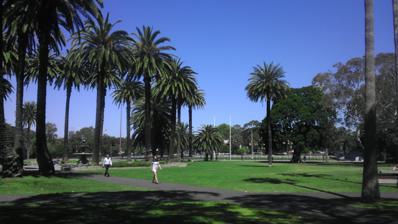
Building: Redfern Park
Country: Australia
Year built: 1885
Park in Sydney, Australia This article is about the park. For the adjacent football ground, see Redfern Oval . Redfern Park Redfern Park, pictured in 2014 Location in greater Sydney Type Urban park Location Elizabeth , Redfern, Chalmers , and Phillip Streets, Redfern , Sydney , Australia Coordinates 33°53′37″S 151°12′22″E / 33.8935°S 151.2061°E / -33.8935; 151.2061 Created 10 November 1885 ( 1885-11-10 ) Operated by City of Sydney Open 24 hours Status Open all year Website www .cityofsydney .nsw .gov .au /explore /facilities /parks /major-parks /redfern-park New South Wales Heritage Register Official name Redfern Park and Oval Type State heritage (complex / group) Designated 21 September 2018 Reference no. 2016 Type Place of significance Category Aboriginal Redfern Park is a heritage-listed park at Elizabeth , Redfern, Chalmers and Phillip streets, Redfern , Sydney , Australia. It was designed by Charles O'Neill . It was added to the New South Wales State Heritage Register on 21 September 2018. History Traditional owners The Gadigal People of the Eora Nation are recognised as the traditional custodians of the land on which Redfern Park and Oval are now located, as well as the greater Redfern area. The Gadigal have a rich culture and strong community values. The area now forming Redfern Park has always been a significant place for Aboriginal people. This part of Sydney was originally park of a diverse wetland that connected to the Tank Stream and an important meeting place. The British invasion brought smallpox, which had a catastrophic impact on the Aboriginal clans of the Sydney area, and the colony itself soon spread to the Redfern area, partly in pursuit of clean fresh water following pollution of the Tank Stream. Many Aboriginal people moved to La Perouse and elsewhere, and began to become prominent in city life again from the 1930s, when working class suburbs like Pyrmont , Balmain , Rozelle , Glebe and Redfern became central places for Aboriginal families to like, where housing was relatively cheap and there was plenty of work in nearby factories. Many travelled from northern and western NSW for the increased work opportunities after the outbreak of World War 2. Changes in government legislation in the 1960s provided freedom of movement enabling more Aboriginal people to choose to live in Sydney. Redfern (suburb) Redfern's natural landscape was defined by sand hills and swamps. The Carrahdigang, more widely known as the Cadigal people, valued the area for its abundant supply of food. The name originates from an early land grant to William Redfern in 1817. It was previously known as Roberts Farm and Boxley's Swamp. Redfern (1774?-1833) was a surgeon's mate in the Royal Navy and was aboard HMS Standard when its crew took part in the revolt in 1797 known as the Mutiny of the Nore. Because he had advised the men to be more united, he was included among leaders who were court-martialled. Although sentenced to death, he was reprieved because of his youth and in 1801 arrived in Sydney as a convict. He served on Norfolk Island as an assistant surgeon. In 1803 he was pardoned, but remained on the island until 1808, when he returned to Sydney and was appointed assistant surgeon after being examined in medicine and surgery by Surgeons Jamison, Harris and Bohan. In 1816 he took charge of the new Sydney Hospital , and maintained a private practice. In 1814 he reported on conditions on convict transport ships and his recommendation that all have a surgeon on board whose duties were to superintend the health of convicts was put into practice. Redfern resigned from Government service in 1819 when not appointed to succeed D'Arcy Wentworth as principal surgeon. Despite his valuable service, many were contemptuous of him as he was an emancipist , although he had the friendship of Governor Macquarie . In 1818 Redfern received a grant of 526 hectares (1,300 acres) in Airds and later received more land in the area and by his death in 1823 he owned, by grant and purchase, over 9,308 hectares (23,000 acres) in NSW. In 1817 he had been granted 40 hectares (100 acres) in the area of the present suburb of Redfern. The boundaries were approximately the present-day Cleveland, Regent, Redfern and Elizabeth Streets. The commodious home Redfern built on his land was considered to be a country house, surrounded by flower and kitchen gardens. His neighbours were John Baptist (at the 16-hectare (40-acre) Darling Nursery in today's Chippendale ) and Captain Cleveland, an officer of the 73rd regiment, remembered by today's street of that name, and before its demolition, by Cleveland House, his home. The passing of the Sydney Slaughterhouses Act in 1849 brought other businesses to the district. This act banned abattoirs and noxious trades from the city. Tanners, wool scourers and wool-washers, fellmongers, boiling down works and abattoirs had ten years to move their businesses outside city boundaries. Many of the trades moved to Redfern and Waterloo - attracted by the water. The sand hills still existed but by the late 1850s Redfern was a flourishing suburb housing 6,500 people. The Municipalities Act of 1858 gave districts the option of municipal incorporation. Public meetings were held and after a flurry of petitions Redfern Municipality was proclaimed on 11 August 1859, the fourth in Sydney to be formed under the Act. Redfern Town Hall opened in 1870 and the Albert Cricket Ground in 1864. Redfern Post Office came in 1882. The majority of houses in Redfern in the 1850s were of timber. From the 1850s market gardeners congregated in Alexandria south of McEvoy Street, around Shea's Creek and Bourke Road. Construction of Redfern Park Redfern Park remained swamp land while residential and industrial Redfern was built up around it, and it became known as Boxley's Lagoon and seen as a nuisance and a waste land. In 1885 South Sydney Council resumed five hectares (twelve acres) of the swamp for the park construction. Redfern Park was gazetted for the purpose of public recreation on 10 November 1885 and named as "Redfern Park" on 20 November 1885. South Sydney Council was appointed Trustee of the park under the Public Parks Act on 10 December 1885. Council prepared by-laws for the park in 1887 and installed a caretaker in 1888.< The park was styled as late Victorian Pleasure Gardens with Botanical Plantings and Landscape Design. Around 1886 planting began using tree saplings supplied by the Royal Botanic Gardens including Moreton Bay figs , deciduous figs, and Canary Island palms . The plantings used in the park reflect the preferences or botanical palate of the successive directors of the Botanic Gardens with Charles Moore (director 1848-1896) favouring Port Jackson and Moreton Bay figs and Joseph T. Maiden (director 1896-1924) deciduous figs and Canary Island pines. The park's layout was designed by the civil engineer Charles O'Neill in 1888. This design split the park into a southern section for sporting activities and a northern half comprising a formal landscaped garden for passive recreation which included extensive specimen plantings, lawns, flower gardens, seating, shaded walkways across the park and around the perimeter, decorative gates, and the Baptist fountain in the centre. A raised bandstand was located in the centre of the entire park. Prominent local resident John Baptist Jr., of Portuguese background, donated the fountain and several urns for installation in the new landscaped park in 1889-1890. Baptist's father, John Baptist (Sr.) arrived in Sydney as a free man in 1829. He opened a nursery in Redfern to the east of what became Redfern Park (in what is now the Marriot Street Reserve area). The nursery originally focussed on vegetables but later expanded to include ornamental plants. In time, his nursery grew to comprise most of East Redfern. The Baptist fountain is extant (and has recently been restored) while the urns were removed in 1965. The cast iron fountain, which features a bronze finish, was manufactured in Coalbrookdale, England and imported to Australia as a kit which was then constructed on site. A number of these fountains were imported at this time. Today only a few survive: there is one at Forbes , NSW; one in the botanical gardens in Adelaide , SA ; and another partial or incomplete one in the Fitzroy Gardens in Melbourne , Victoria . These remaining examples are slightly different designs, with the Redfern example with its "boy and serpent" motif being individual. While the park was under construction, the citizens of Redfern put together a subscription to erect sandstone gates at the northern entrance. This demonstrates the nature of the local civic pride that had led to the construction of the park. In 1891 the Redfern Street gates, which comprised two white painted sandstone piers supporting decorative wrought iron gates featuring a prominent Waratah motif, were installed. Redfern Park was officially opened in 1890. By the time it was finished it was a typical Victorian "pleasure ground" incorporating ornamental gardens, exotic plantings, cricket wickets and oval, bowling green, bandstand, and sporting pavilions. As such, from the beginning this park incorporated a mixture of pleasure and sporting facilities. Operation of Redfern Park and Oval Soon after construction of the park had begun, South Sydney Council was inundated with requests from local sporting clubs (rugby union, cricket, etc.) to use the oval. The park was initially designed with a cricket oval and wickets (1887-1890) and a bowling green and sporting activities may have commenced as early as 1886. In the decades following the opening of the oval it was used for rugby union during the winter and cricket during the summer. Rugby Union was first played at the park in May 1888. To further the use of the oval for cricket purposes a cricket pavilion, donated by the Redfern (South Sydney) Mayor, was opened in 1892. From the early decades of the twentieth century sporting usage began to dominate at Redfern Park with the sporting facilities being used for tennis, rugby league, cricket, baseball, boxing, and many other sports. By 1909 the oval had been found to be too small for cricket and the Council moved to increase the size of the sports area of the park and enclose it within a seven foot fence. This likely had the unfortunate effect of separating "Redfern Park" into two distinct areas: a park and oval. During the early twentieth century Rugby League became an increasing popular sport in the local area (and Sydney). The NSW Rugby Football League competition was formed on 17 January 1908 with South Sydney being one of the nine founding clubs. In 1911 Redfern Oval was first leased to the NSW Rugby Football League for the majority of the season beginning a regular arrangement. The oval may also have been used as a training venue by the South Sydney Rabbitohs from this time. The story that the "Rabbitohs" are named after the rabbit hawkers who plied their trade around Redfern Park during the early twentieth century (or was it the 1890s depression) suggests an early connection between the club and Redfern Oval. Redfern War Memorial, Redfern Street Redfern Park, 1954. View of War Memorial statue commemorating World War I (WW1).  This memorial was erected by the citizens of Redfern to the honour and glory of the men of this district who gave their lives for God and King in the cause of humanity in the Great War 1914 - 1919 Following the horror and loss of life of WWI many communities across Australia chose to honour and remember their local soldiers through living or static memorials. The Redfern community chose to erect a large sandstone/marble/granite memorial with statues to commemorate its dead. To fund its construction a large carnival (or several) were held in Redfern Park after the war. These efforts were successful and the extant WWI war memorial was constructed in the northwest corner of the park in 1919-1920. Throughout the inter-war period sports became more popular among the local community (and the local population became more working class) the supporting facilities at Redfern Oval continued to be improved. By the 1930s cricket and rugby league continued to thrive, but bowling was losing popularity, and in 1934 the bowling club was asked to leave so the greens could be converted into tennis courts (1934-1935). In contrast, the ornamental gardens or pleasure grounds of Redfern Park were allowed to deteriorate until a restoration and clean-up program began in 1936-7. This program may have included the planting of more trees in the park, including the extant axial rows of palms. Further maintenance works were carried out during the 1943-1944 which included the proposed construction of a children's playground, which was not built until 1946. Following the attack on Pearl Harbour in 1942 during WWII zig-zag air raid trenches were installed on the east and west sides of the park. These were filled in after the war. Following the war a Canon Monument was installed in the park . There is no known connection between Redfern Park and this canon, nor with local servicemen, etc. In 1946 the South Sydney Rugby League Club approached Redfern Council about making Redfern Oval their home ground if suitable improvements were carried out. Construction works to upgrade the oval, including the upgrading of the oval surface, the construction of new embankments and facilities, and the remodelling of the original pavilion to function as a larger grandstand, commenced the following year. This work was completed in April 1948 in time for the Rabbitohs to commence matches at the Oval in this year's competition. The upgrade of Redfern Oval at this time resulted in the removal of the bandstand and mound located in the centre of "Redfern Park". Prior to this the bandstand had been used for Sunday performances in the park by local bands. With the scant post-war resources of Council going towards the upgrading of Redfern Oval, the ornamental gardens of Redfern Park were once again neglected from the later 1940s to the 1970s. Throughout this period several of the ornamental features of the park were removed including the boundary walkways, and stone columns and pedestals with cast iron urns (1965) that had been donated by John Baptist. However, general maintenance continued and in 1963-65 the Baptist fountain was restored. In 1974 park beautification works involved the construction of five large raised sandstone garden beds around the Baptist fountain and from 1975 into the 1980s the asphalt paths were replaced with decorative interlocking paving. Throughout the 1970s and 1980s vandalism and theft was a continual problem, which required security (lighting) upgrades on several occasions, and the repair of the war memorial in 1973 and the 1980s. Throughout its history, Redfern Park has seen many diverse uses in accordance with its value as an outdoor park within an otherwise heavily urbanised (and at times industrial) area. Historic community uses of the park have included outdoor films (talkies), Christmas Carols, and community, religious, and political meetings. These community uses of the park continue into the present. In the recent past the park has hosted community events including: the Redfern/Waterloo Festival, the Yabun Festival / Survival Day events, Music in the Park concerts, Carols in the Park, Anzac Day Memorial Services, and Citizenship Ceremonies. In 2007 Redfern Park and Oval was the subject of a major redevelopment project by the City of Sydney that aimed to renew the open-area nature of the park and update the sporting facilities so that the South Sydney Rabbitohs could continue to use the oval as a training facility. This project revitalised the park and oval and reintegrated these two public spaces more in accordance with the original design for the park. Today the park is considered to be one of the most beautiful in inner Sydney and an important green oasis in urban Redfern. Its beauty stems from the retention of its Victorian character and its mix of fine mature trees, expansive lawns, artistic features, and historic monuments. The success of the park's redevelopment project was recognised internationally in 2014 when it received a prestigious Green Flag Award marking it as one of the top parks in the world for recreation and relaxation. Development of the Redfern aboriginal community Many Aboriginal people had survived in the Sydney area during the later nineteenth century by living outside of or on the fringes of European settlement. This was despite the efforts of the Aborigines Protection Board to confine Aboriginal settlement to various missions and reserves from the 1890s onwards. The 1930s depression and the efforts of the Aborigines Protection Board to disenfranchise and assimilate Aboriginal people (gain control of their lives) led many people to leave country areas and migrate to the city. The industries based in Redfern provided employment opportunities for these Aboriginal people leading to a small community forming during the 1930s. As the Aboriginal Redfern community grew from the 1930s-1940s onward Redfern Park became a meeting place for this community - it was a central public place in Redfern and close to many other important Aboriginal services and housing. The park became an important place where the Redfern community could meet and socialise with family groups from the country (the country mobs), as well as meet new arrivals from the country as it was close to Redfern station (the HUB) and everybody could find the park and oval due to their support of the South Sydney Rabbitohs (they knew where Redfern Oval was because of the televised football matches). Redfern Park became known as a comfortable place, and became part of the local community's sense of identity. The park was the only open, green space like this in Redfern. All the other "comfortable places" for Aboriginal people were houses. These comfortable places were increasingly important over time to the community and their sense of identity (and ownership) as they began the revolution in rights and self-determination in the 1960s and 1970s. The sense of identity and ownership of the local community was also important for newcomers as it helped them become part of the larger community and helped them find their own sense of identity, and also helped them to establish their own connections and find their own family and "mob". The sense of identity and ownership the Redfern Aboriginal community had for the Redfern area linked to many important landmarks and community or comfortable places that were, or became, part of the movement. These included the Block, the Redfern Medical Services, the Redfern Legal Services, Koori Radio , Redfern Park, and Redfern Oval. Redfern Oval, because it was a place where the Rabbitohs and All-Blacks played, was an exciting place for community members to visit due to the large number of Aboriginal players that played in both teams. Community members showed these places with pride to new mob and visiting friends and family, as a way of showing what they had achieved. It must be remembered that all this was achieved in the face of racist policies by the local police force and their persecution of the local community (and local and state government) (Pamela Young). Aboriginal involvement in Rugby League appears to have developed in the South Sydney region throughout the 1930s and 1940s. This was first in the "junior" leagues of the South Sydney district, which comprised the competition below the elite first grade inter-district competition in Sydney (so district wide). During this time there were All Aboriginal or "All Black" teams from both Redfern and La Perouse playing in the junior competition. They were formed in response to discrimination that prevented Aboriginal players from being selected in the established teams. The first All Black team appears to have been from La Perouse and played in the 1935 and 1938-1942 competitions. The Redfern All Blacks were established in 1944 as a result of dances held at Redfern Town Hall held to raise funds for the court defence of the legal rights of repatriated Aboriginal servicemen if necessary. These funds were never required for this purpose and, instead, they were used to establish a football club to ease the boredom of slum life for Aboriginal men who had moved to the city from the bush. The club initially used Kensington Oval for training and organised to join the South Sydney junior league. The team became increasingly popular and was able to attract many talented players including Charles "Chicka" Madden, Michael and Tony Mundine , Babs Vincent, Eric "Nugget" Mumbler, and Merv "Boomanulla" Williams. These players increasingly became role models and legends for young Aboriginal men in Redfern. The team also provided a place where new arrivals could find acceptance in the community and adjust to city life. The club increasingly offered a welcoming and inclusive place which gave members and supporters purpose, a sense of community, and a positive sense of identity and pride. Throughout the later 1940s they competed in the local league alongside another Aboriginal team, the La Perouse Warriors (now United). During this time both teams trained and played at Redfern Oval, as well as other local venues such as Alexandria Oval. The RAB became increasingly popular during this time with two matches at Redfern Oval in 1950 against Fernleigh, one a round game and the other the grand final, drawing 8,000 and 15,000 spectators respectively. The club missed several seasons during the 1950s and early 1960s including 1953-1954 and 1957-1961. These hiatuses were likely due to the availability of agricultural versus factory work during these periods. The club again dropped out of the competition in the mid-1960s before it was resurrected in 1969 through financial assistance for the National Aboriginal Sports Foundation. This funding hoped to allow the club to serve social functions including helping integrate new arrivals to the city and providing management skill training for those involved in the running of the club. After their reformation the club continued to play a prominent role in the community and was a major organisation during the self-determination and rights movement during the 1960s and 1970s. In 1971 the Redfern All Blacks were one of the seven founding teams of the Koori Knockout and they have continued to field teams in the competition to the present. The Koori Knockout was established to provide a stage where the many talented Aboriginal players, who were being overlooked by talent scouts, could display their skills. It also had an important family and community focus and was linked in with the political activism underway in Redfern at the time. The All Blacks have been very successful in this competition, winning the title on 10-12 occasions, which has resulted in the Knockout being held at Redfern Oval at least four times. Throughout its existence the Redfern All Blacks has been an important and empowering organisation for local young Aboriginal men. It has also played an important part in starting the Rugby League careers of many Aboriginal players who rose through the local competition to join the South Sydney Rabbitohs. Over time the club has continually expanded and now fields teams in men's, women's, and junior competitions. The club may be an importance force in the history and development of women's rugby league. It is unclear to what extent Redfern Oval was considered historically to be the home ground of the Redfern All Blacks. Today Redfern Oval is considered to be their home ground, but they may train at Alexandria Oval. When Redfern Oval was the home ground of the Rabbitohs (1946-1988) there were regular matches of the South Sydney juniors league at the ground, most often the finals each year. In this manner, the oval was a stage for more memorable matches throughout this period. However, nearly all the RAB players also supported the Rabbitohs so they still had a strong connection with the oval in this respect. It is likely RAB's connection to this oval has grown with time at it has become more available for use by the club. Rugby League: The South Sydney Rabbitohs Redfern Oval became the home ground of the South Sydney Rabbitohs from the 1948 season of the NSW Rugby League competition. This was their first home ground. Improvements were continually made to the oval during the 1950s to provide better facilities for the spectators and players. This resulted in the slow removal of the other sporting facilities such as the tennis courts in 1958. Radio facilities were also likely provided early on so games could be broadcast. By the mid-1950s the oval needed a new grandstand. Consequently, the Reg Cope Grandstand was constructed between 1957 and 1959 along with other support facilities. This stand was named after Norman Reginald Cope a city alderman between 1950 and 1960. Further upgrade works to Redfern Oval were carried out in the 1970s. In 1977 as part of a state government project to provide local employment and upgrade community facilities the earthen banks of the oval were upgraded and fencing installed around the oval. The street frontages along Phillip, Elizabeth, and Chalmers streets were also landscaped and beautified with colourful shrubs and trees. Between 1948 and 1987 the South Sydney Rabbitohs used Redfern Oval as their home ground before moving to Sydney Football Stadium in 1988. During this time Rabbitohs supporters referred to the oval as "The Holy Land". From 1988 the Rabbitohs used the oval as a training ground with occasional pre-season or exhibition matches. In 1999 when the Rabbitohs were expelled from the new 14 team NRL structure a massive march of 40,000 people was held that began at Redfern Oval and proceeded to Sydney Town Hall to protest against the decision. Between 2007 and 2009 the City of Sydney redeveloped Redfern Oval to update its facilities to permit the Rabbitohs to resume their usage of the oval as a training ground from 2009. This involved the removal of the Reg Cope Grandstand and levelling of the site. Since 2009 the Rabbitohs have held an annual pre-season match called " Return to Redfern " at Redfern Oval. The Long March of Freedom, Justice, and Hope, 1988 Redfern Park appears to have been a big meeting place for political activities during the 1960s and 1970s. This was specifically on Saturday nights when the community would gather to drink, play football, or to continue the traditional practices of meeting outside. It is possible that Redfern Oval was where plans for self-determination were originally discussed. This includes the early ideas for what became the Aboriginal Medical Service and Aboriginal Legal Service . It is likely that Redfern Park and Oval's importance as a meeting place for the local and increasingly revolutionary Aboriginal Redfern Community led to it being associated with two of the most important events in Aboriginal history over the last thirty-forty years. In this manner this place has played an important part in the quest of Aboriginal people for recognition, justice, and equality in Australian society. These events have also led this place to becoming important in the efforts towards reconciliation between Aboriginal and Non-Aboriginal Australia which continue to this day. Many Aboriginal Australians felt insulted by the effort put into organising the 1988 Bicentennial festivities by the Federal and State Governments, especially when they faced such discrimination and social problems that required urgent attention and funding. They also felt that the arrival of the First Fleet was not something that should be celebrated, 'it wasn't decent', and that doing so was basically "a slap in the face" to Aboriginal people. They felt that the "death" of the Aboriginal "First Nations" of Australia triggered by the arrival of the First Fleet was an event to be mourned, not celebrated by the 'largest birthday party in Australia's history' and they were not going to let White Australia forget. Anger over these issues led many Aboriginal Activists across the country to plan a protest against these events. The inspiration for the Long March of Freedom, Justice, and Hope has its beginnings in the 150 year centenary celebration of the arrival of the First Fleet in 1938. On the eve of the planned celebrations, William Cooper challenged white Australians to recognise that "Australia Day" for black Australians was a " Day of Mourning " that commenced 150 years of invasion, dispossession, and exploitation. Aboriginal Australians continued or reaffirm this challenge over the following decades. Bob Hawke 's Labor Government assumed power in 1983 and the new Prime Minister promised that he would "deliver national, uniform, land rights legislation" to the strong and growing Aboriginal Land Rights Movement. However, a severe backlash by mining and pastoral interest and elements of the Australian Labor Party caused the Hawke government to water down these promises and retreat from his commitments. Many Aboriginal people were outraged, particularly the National Federation of Land Councils and the National Aboriginal Conference, who had been involved in the government talks. This anger and frustration was also channelled into peaceful protests around the 1988 bicentennial celebrations. The 1988 bi-centenary celebrations were seen by Aboriginal activists as a prime opportunity to further their cause and highlight the appalling human rights record of White Australia. A large grassroots campaign was undertaken to mobilise Aboriginal communities across Australia and organise a protest that would draw mass media attention and highlight their message "White Australia has a Black History". In the lead-up to the bi-centenary 1988 was again christened as a "Year of Mourning" which was a sharp contrast to the National Program of events and celebrations organised by the state and federal governments to honour the White History of Australia. The idea for the march came from the Reverend Charles Harris who was inspired by Martin Luther King Jr. 's 1963 march on Washington and his famous " I Have a Dream " speech. The Native American 1978 Longest Walk march on Washington was another influence for the organisers. The march was organised by the Freedom Justice Hope Committee whose board comprised Judith Chester (1950-2010), Kevin Cook (1939-2015), Reverend Charlie Harris, Linda Burney (1957-), Chris Kirkbright, and Karen Flick, and many other people also contributed. Kevin Cook had created a strong network through his development of Tranby Indigenous Education and Training centre and his political and union activities allowed the committee to spread the message about the protest and gather support. Tranby became a hub for participants of the protest from outside the city and state in the days leading up to 1988 Australia/Invasion day. In the weeks and months leading up to the march convoys started from Aboriginal communities across the country heading for Sydney. These convoys often began as a group of buses, perhaps with some additional car loads of people, but as they travelled they grew in size as others joined. Camping spots were organised for each convoy along their journey (with local Aboriginal groups) and often convoys would have cooking teams that travelled ahead to set up camp for the arrival of the main group. As groups met up on their way to Sydney many impromptu meetings were held, including one large one at Mildura between the Darwin and Perth mobs. The travelling convoys wished to make a great scene upon their arrival in Sydney. Many groups had stayed at Mittagong the night before. On the day of their planned arrival in Sydney the convoys formed up along the Hume Highway . Once together, this large convoy entered Sydney, with a police escort of one car, receiving displays of support through different areas of the city, before heading to La Perouse which had been designated as the headquarters of the protest in the lead up to Invasion/Australia Day. The meeting up of the convoys with the "Sydney Mob" and other supporters was a joyous, emotional, and festive occasion remembered with great fondness by the protest participants. Over the next few days a great meeting was held between the protest participants to organise the march and other protests and their aims. It seems that prior to this meeting the route or location of the march had not been agreed upon by the protest participants, although the organisation committee may have developed some options for consideration. Two views regarding the march developed during the meeting: one that is should proceed from Redfern Park/Oval through the city streets to Hyde Park where a series of speeches and rallies would be held (Reverend Harris Mob) and the other that the march or protest should proceed to or be held at Lady Macquarie's chair overlooking the re-enactment celebrations. Many people felt that Aboriginal Australia needed a visible presence at the "Celebration of the Nation" festivities and re-enactment of the arrival of the First Fleet to protest against these activities. During the meeting protestors were already protesting along the shores of La Perouse against the re-enactments staged to celebrate the arrival of the First Fleet into Botany Bay . Ultimately, it appears that marchers were organised to participate in marches along both options with the smaller march to Lady Macquarie's Chair organised for earlier in the day and the larger march to Hyde Park later from mid-morning. On Australia/Invasion Day 1988, the protestors began to gather at Redfern Park from 10am. By 11am when the march was scheduled to begin, around 20,000 Aboriginal Australians from across the country had gathered along with non-Indigenous supporters. From Redfern Park the march progressed along both Chalmers and Elizabeth Streets and then stopped first at Belmore Park where a second group of mainly non-Indigenous supporters awaited their arrival. Many participants remember this as a key moment. The stone railway bridge over Eddy Avenue prevented the marchers from seeing or hearing the crowd in Belmont Park, which meant that when they arrived at the end of the Eddy Avenue tunnel they were suddenly confronted with a huge cheer from the gathered supporters. From Belmore Park the marchers continued to Hyde Park with the march growing along the route, to over 30,000 or 40,000 people depending on reports. At Hyde Park further speeches and events were held including a speech by the Aboriginal activist Gary Foley. This march was thought at the time to have been the largest Aboriginal gathering ever and was the largest protest march in Sydney since the Vietnam moratorium. The march was carried out peacefully and respectfully and was a spectacular achievement of organisation and management. The committee arranged stewards to manage the march as it progressed. There was a strict ban on alcohol on the day and people joined together to ensure this ban was kept so the police could not cause them any trouble. The success of the march drew attention from across the world and brought Indigenous issues to the forefront of the national consciousness. Today the march is still remembered as a day of hope and empowerment and its success still brings pride to the Aboriginal people and communities who participated. Ultimately, this march was an important protest and statement of survival for Aboriginal Australians. It was a demonstration or expression of Black identity and solidarity, and highlighted the plight of Aboriginal Australians in contemporary Australian society, especially the startling contrast between the third-world living conditions faced by many Aboriginal Australians and the lavish amounts of money ( A$ 200 million ) spent by the Federal Government on the enormous pomp and ceremony celebrating the British invasion of Australia. The success of the march led to important steps forward in Aboriginal rights, issues, recognition, and reconciliation during the late 1980s and early 1990s changing white and black Australia forever. In the following years numerous peak Indigenous organisations were established including the Aboriginal and Torres Strait Islander Commission (ATSIC) in 1990 and the Council for Aboriginal Reconciliation in 1991. The protest also arguably inspired a new generation of Indigenous leaders and created new attitudes towards the celebration of Australia Day and the realisation of what this event means for Aboriginal people. Most importantly, the protest triggered mass public debate about these issues with Indigenous people holding a prominent part in the wider dialogue. These debates included discussions about the very concept of Australian History and the position of Aboriginal people and their voices within it and contemporary Australian society. 88 Documentary: One of the interviewees describes the march as being the first step forward towards reconciliation. Prime Minister Paul Keating's Redfern Speech, 1992 Main article: Redfern Park Speech Paul Keating became Prime Minister in December 1991. Keating had a long-standing desire to deliver justice to Aboriginal Australians. He had supported the 1967 referendum, Northern Territory land rights legislation, and mining companies showing respect for traditional owners. While treasurer during the 1980s he also supported budget programs that extended opportunity, support, and dignity to Aboriginal Australians. Following the 1988 Long March, he supported the establishment of ATSIC and the Council for Aboriginal Reconciliation. Despite these modest achievements by the Hawke Government he considered the government's failure to pursue national land rights legislation in the mid-1980s as a costly mistake that he hoped to rectify during his Prime Ministership. Prior to Keating becoming Prime Minister, in April 1991 the final report of the Royal Commission into Aboriginal Deaths in Custody had been published. Keating responded to the findings of the report by promising A$ 250 million in funding for programs to combat the problem and called for all levels of government to support them. On 3 June 1992 the Mabo decision was handed down by the High Court of Australia acknowledging Aboriginal land rights and effectively overruling the terra nullius decision by the British Government in 1835 ( Governor Bourke ). This decision acknowledged that there was "a concept of native title at common law and that the source of the title was a traditional connection to or occupation of the land by Aboriginal and Islander people". At a broader scale the decision found that native title had survived the 1788 declaration of British sovereignty of Australia and that it could be claimed on vacant or unallocated Crown land (that had not been converted to freehold title). Keating saw this ruling as a key opportunity to support Aboriginal Land Rights as it was based on the truth of Australian history - that Aboriginal Australians had been disposed of their land by the British Invasion of 1788 and the lie of "terra nullius". It was a decisive opening to legislating native title rights for Aboriginal people into the Australian common law if "a comprehensive, firm and quick legislative response" was undertaken. To this end, his government moved towards giving the Mabo decision practical expression in Commonwealth law through a national legislative framework. This would stop any uncertainty about the ruling and prevent the states from acting together to extinguish any chance of native title within their borders. The Mabo decision and Keating's desire to enact legislation to validate and develop this decision appear to have been one of the catalysts for what became known as the Redfern Speech, delivered in Redfern Park a few weeks before the 1993 federal election. Keating wanted to take this opportunity to acknowledge the buried truths of Australian history and the wrongs and injustices of the dispossession of land from Australia's Indigenous peoples. He also wanted to celebrate the possibilities of the Mabo decision. Redfern appears to have been chosen as the place to give the speech due to the recognition among the Prime Minister's Office (PMO) that it was the location of a large Aboriginal population with strong views on social, political and legal change. Members of the Redfern community had contacted the PMO to tell them "in vehement terms that things were bad and getting worse and the government was useless and Keating no good". In this sense the decision reflected the importance of the Redfern Aboriginal community and the significant role it had played in Aboriginal resistance, activism, and self-determination movements since the 1960s/70s. The Redfern Speech was delivered by Prime Minister Keating on 10 December 1992 at Redfern Park as part of the launch of Australia's program for the United Nations 1993 International Year of the World's Indigenous Peoples . In accordance with Keating's goals for his Prime Ministership, this speech was aimed at laying out the foundation of a new relationship between Aboriginal and non-Aboriginal Australians based on a need for reconciliation. The speech was performed on a temporary stage set up in the northwest corner of Redfern Park facing rows of temporary seating set up across this section of the park. The crowd consisted of approximately 2,000 people of who the majority were Aboriginal Australians. The audience's reaction to the speech was initially quietly hostile with occasional jeers, however, as they realised that this speech was something different and unlike anything a Prime Minister had said before there were "hollers of approval" and scattered applause. The most important part of this speech has been described as "one of the most powerful, deeply moving, and beautifully phrased speeches given by a prime minister" and one which those who witnessed it have never forgotten: The starting point might be to recognise that the problem starts with us non-Aboriginal Australians. It begins, I think with that act of recognition. Recognition that it was we who did the dispossessing. We took the traditional lands and smashed the traditional way of life. We brought the diseases. The alcohol. We committed the murders. We took the children from their mothers. We practiced discrimination and exclusion. It was our ignorance and our prejudice. And our failure to imagine these things being done to us. With some noble exceptions, we failed to make the most basic human response and enter into their hearts and minds. We failed to ask, how would I feel if this were done to me? As a consequence, we failed to see that what we were doing degraded all of us As I said, it might help us if we non-Aboriginal Australians imagined ourselves dispossessed of land we had lived on for fifty thousand years-and then imagined ourselves told that it had never been ours. Imagine if ours was the oldest culture in the world and we were told that it was worthless. Imagine if we had resisted this settlement, suffered and died in the defence of our land, and then were told in history books that we had given up without a fight. Imagine if non-Aboriginal Australians had served their country in peace and war and were then ignored in history books. Imagine if our feats on sporting fields had inspired admiration and patriotism and yet did nothing to diminish prejudice. Imagine if our spiritual life was denied and ridiculed. Imagine if we had suffered the injustice and then were blamed for it. It seems to me that if we can imagine the injustice, we can imagine its opposite. And we can have justice. — Paul Keating , Prime Minister of Australia , 10 December 1992. Throughout the speech, Keating spoke frankly and honestly of the suffering and injustice the British invasion and settlement of Australia inflicted upon its Indigenous peoples and which continued into the present day through the creation of the modern Australian nation, its culture, and society. He also spoke of the enormous contributions they had made to the formation of the modern Australian nation, particularly to the fields of exploration, war, sport, art, literature, and music. However, he also called for historians to begin acknowledging the resistance and resilience Aboriginal people had shown throughout the invasion period (frontier war) onwards to the present day. Keating challenged Australians to "acknowledge that we now share a responsibility to put an end to the suffering" of indigenous Australians that are the result of our past actions. At the same time Indigenous Australians also have a "right to know" that we as a nation have acknowledged our past wrongs and injustices to their peoples and our responsibilities in helping to put these wrongs right. In the following days and weeks the speech created mass public debate on issues of Aboriginal equality, rights, and reconciliation and Indigenous views on and perspectives on Australian history. It was the media story and sections of the speech were replayed over and over on the radio and television coverage. Aboriginal leaders from across the country also contacted the Prime Minister's Office to express their gratitude and their belief that the speech was a good starting point on the road to reconciliation. This speech was an important and monumental acknowledgement of an Indigenous perspective on Australian history. It was arguably the catalyst for the "history wars" throughout the mid to late 1990s. Following the Redfern Speech Keating's government embarked on the first ever full consultation between the Aboriginal community of Australia and the Federal Government to negotiate the details (the body of corporate and cultural law) of the Native Title Act, along with other interest groups (farmers and miners). The Redfern Speech (or Address) is today considered to be a defining moment in the relationship between the Australian Nation (or Federal Government) and the Aboriginal and Torres Strait Islander people of this land. It marked a monumental turning point in the reconciliation process where for the first time the Federal Government publicly and officially acknowledged the dispossession of Indigenous Australians inflicted by British settlement. Ultimately, it has resulted in the new official perspective of Australia's history which is more inclusive of an Indigenous perspective, as well as bringing reconciliation and other Aboriginal issues into the public spotlight and consciousness. This paved the way for further steps towards reconciliation including PM Kevin Rudd's formal apology to Indigenous Australians for the past Federal Government practices and policies. The Redfern speech is remembered as one of the great speeches of Australian history and still has meaning and impact for Australians - both Aboriginal and non-Aboriginal. Its words continue to reverberate "because of the power and poetry of its words" which were the product of the unique combination of the performance (sentiment and substance) of Keating and the skill (or craft) of his speechwriter, Don Watson . In August 2010 the video of the Redfern speech was added to the National Film and Sound Archives as a sign and tribute to its significance in Australian history. In 2011 the speech was also voted the third most "unforgettable speech" of all time by ABC Radio National listeners behind Martin Luther King Jr. 's "I have a Dream" speech. Description The park contained typical components of a late nineteenth century Australian municipal park: the fountain and main gates (which survive) and the now vanished urns, bandstand, kiosk and sports pavilions. The surviving elements, and the documentary record, provides evidence of the efforts and generosity of local businessmen and aldermen, particularly John Baptist (junior) and George W. Howe, in contributing to the creation of a park as an amenity for their municipality. Whilst perimeter fig ( Ficus spp. , e.g. F. macrophylla : Moreton Bay fig; F. rubiginosa : Port Jackson fig; F. virens : white fig) planting is typical of Sydney parks, the surviving mature planting is of both botanical and aesthetic significance for the layout, the range of specimen plantings, the use of rare Australian rainforest species and exotic palms recommended by successive directors of the Botanic Gardens, Moore and Maiden. The mature plantings of Redfern Park are a well-known local landmark, particularly the fig tree perimeter and the tall palms ( Washingtonia robusta : Californian desert fan palm) and Norfolk Island pines ( Araucaria heterophylla ) marking entrances. The location and size of the park, the position of the entrances and the surrounding street and lane layout, reflects the subdivision of William Redfern's 40-hectare (100-acre) grant into the characteristic grid of colonial town planning. The archaeological record is likely to contain evidence of former uses and early improvements to the park. The choice of designer, the overall layout of the park, forming an urban lung, the addition of a children's playground, and the surviving requests for use of the park by local amateur clubs, reflect attempts by Reverend Boyce and the Aldermen to introduce benefi cial fresh air, sunlight, sport and active play into the daily life of the local workforce. Fitness has continued to be an importance aspect of the park's pattern of use, evidenced by children's holiday activities and National Fitness Camps. Two surviving structures from the original scheme: the Baptist Fountain and the main gates show the transition from a reliance on British design and manufacturing towards an Australian identity. The main gates are a rare surviving example of the use of Australiana in both metalwork and stonework dating from the early 1890s, which became a textbook example. Redfern Oval became the home ground of the South Sydney Rabbitohs from the 1948 season of the NSW Rugby League competition. This was their first home ground. Matches at the ground were popular for the first and only became more so with time. Improvements were continually made to the oval during the 1950s to provide better facilities for the spectators and players. This resulted in the slow removal of the other sporting facilities such as the tennis courts in 1958. Radio facilities were also likely provided early on so games could be broadcast. By the mid-1950s the oval needed a new grandstand. Consequently, the Reg Cope Grandstand was constructed between 1957 and 1959 along with other support facilities. This stand was named after Norman Reginald Cope a city alderman between 1950 and 1960. Further upgrade works to Redfern Oval were carried out in the 1970s. In 1977 as part of a state government project to provide local employment and upgrade community facilities the earthen banks of the oval were upgraded and fencing installed around the oval. The street frontages along Phillip, Elizabeth, and Chalmers streets were also landscaped and beautified with colourful shrubs and trees. Between 1948 and 1987 the South Sydney Rabbitohs used Redfern Oval as their home ground before moving to Sydney Football Stadium in 1988. During this time Rabbitohs supporters referred to the oval as "The Holy Land". From 1988 the Rabbitohs used the oval as a training ground with occasional pre-season or exhibition matches. In 1999 when the Rabbitohs were expelled from the new 14 team NRL structure a massive march of 40,000 people was held that began at Redfern Oval and proceeded to Sydney Town Hall to protest against the decision. Between 2007 and 2009 the City of Sydney redeveloped Redfern Oval to update its facilities to permit the Rabbitohs to resume their usage of the oval as a training ground from 2009. Heritage listing As at 7 August 2018, The area which contains Redfern Park and Oval has always been a significant place for Aboriginal people. This part of Sydney was originally a biodiverse wetland that connected to the Tank Stream and a meeting place which included a corroboree ground. This connection to place has continued through major changes over time and is now represented by Redfern Park and Oval. The park and oval is a physical symbol of Aboriginal cultural, political, social and sporting movements which remain as cultural touchstones to teach future generations of Australians. Redfern, and by association, Redfern Park and Oval, is also a multicultural hub, with links to cultures worldwide from the late 19th century onwards. This was the location of Keating's 1992 Redfern speech which is of importance to all Australians. Redfern Park and Oval is a place of healing, a tangible link from the past to the future and a site of exceptional significance to the people of NSW. Redfern Park and Oval is a site of national and state historic significance for Aboriginal rights, recognition, and reconciliation through its connection with the Australia/Invasion Day 1988 Long March of Freedom, Justice, and Hope and the 1992 Redfern Speech of Prime Minister Paul Keating. Redfern Park is a place of very high contemporary social value for Aboriginal people as a landmark site in gaining Aboriginal rights and the assembly for protests and activism. It is still the site of Survival/Invasion Day events which are an annual commemoration of the Indigenous perspective on colonisation. Redfern Oval is of historic and social significance for NSW due to its long association with NSW Rugby League. The Redfern All Blacks principally staged training and matches at Alexandria and Redfern Ovals. Both the Redfern All Blacks and La Perouse United Aboriginal teams also potentially trained at Alexandria and Redfern Ovals during the early years of the Koori Knockout. Many Aboriginal Rugby League players and supporters (past and present) consider playing at Redfern Oval as special, because Redfern was "their place", whether they were visiting or it was their home ground. It was the original home ground of the South Sydney Rabbitohs, the oldest, and one of the original teams in the NSW Rugby Football League. This link continues today, with the Rabbitohs continuing connection with Redfern. Redfern Park has aesthetic significance at the state level due to its late nineteenth century park design by Charles O'Neill that has been accentuated by botanical plantings advocated by two successive directors of the Royal Botanical Gardens: Charles Moore (director 1848-1896) and Joseph H. Maiden (director 1896-1924). The park was tastefully and sympathetically refurbished in 2007-2009 and has been turned into an open green space in the heart of urban Redfern. Modern art installations added at this time contribute to the potential aesthetic significance. It retains a wide range of botanical species that as a group is potentially rare or uncommon in a state context. Redfern Park was listed on the New South Wales State Heritage Register on 21 September 2018 having satisfied the following criteria. The place is important in demonstrating the course, or pattern, of cultural or natural history in New South Wales. Redfern Park and Oval is a site of national and state importance for Aboriginal rights, recognition, and reconciliation due to its connection with the Australia/Invasion Day 1988 Long March of Freedom, Justice, and Hope and the 1992 Redfern Speech of Prime Minister Paul Keating. Aboriginal communities from across the country came to Redfern Park on the 1988 Long March of Freedom, Justice, and Hope. This march was an important challenge to the dominant non-Indigenous representation of Australia Day. It was a demonstration of Aboriginal Australian's status as the original inhabitants of this land and a statement of their survival, and a protest against the deliberate omission of an indigenous perspective from Australian history. The march drew national and international attention to the plight of Indigenous communities across the country with relation to poor health, education, and welfare outcomes and high imprisonment rates and deaths in custody. Overall, this march was successful in putting Indigenous issues in public view, and arguably led to important gains in rights, recognition, and reconciliation in the late 1980s and early 1990s. Keating's Redfern Speech was a redefining moment in the relationship between the Australian Nation and its Aboriginal and Torres Strait Islander peoples. The speech was remarkable in being delivered not in parliament to a largely European audience, but to an Aboriginal audience at Redfern - in the midst of an important urban Aboriginal community closely associated with the Aboriginal revolution in self-determination from the 1960s-1970s onwards. This speech marked a turning point in the official interpretation of Australia's history and an accommodation of the Indigenous perspective within it by the Federal Government. For Aboriginal Australians, Redfern Park and Oval are of high historical significance due to the landmark events that have occurred there in association with Invasion/Survival day and reconciliation. These late twentieth century events were important stepping stones in the forward movement of indigenous rights, recognition, and reconciliation throughout the late twentieth century. Redfern Oval is of historic significance due to its long association with NSW Rugby League. It may have been one of the earliest venues used in the competition following its inception. Most importantly this ground was the original home ground of the South Sydney Rabbitohs and served in this capacity from 1946 to 1988. The Rabbitohs are one of the original founding teams of the NSW Rugby Football League and are one of the two oldest remaining clubs in the competition. Due to the high number of Aboriginal players that have represented South Sydney and played within the Junior South Sydney Competition this ground is important in the history and evolution of Aboriginal participation in this sport. Despite no longer being a ground used for first grade competition, Redfern Oval retains its historic connection and association to rugby league through its use for annual "Return to Redfern" trial matches by the Rabbitohs and use in the Junior South Sydney Competition (second grade and below), as well as regular use for the Koori Knockout up to 2005. Ultimately, this ground has always been one of the main grounds in a thriving centre for this sport in Sydney and NSW, in general cultural and social terms, but also in relation to Aboriginal participation in Rugby League. The place has a strong or special association with a person, or group of persons, of importance of cultural or natural history of New South Wales's history. Redfern Oval has associative significance at a state level through its strong historical association with the South Sydney Rabbitohs, the most successful and one of the two oldest remaining teams in the National Rugby League competition. In 2008 the Rabbitohs were recognised by the National Trust as a Community Icon held in high esteem by their supporters and the Australian public. This esteem was demonstrated by a march of 80,000 people from Redfern to Town Hall in November 2000 protesting the expulsion of the team from the NRL. Over its history the club has also had a proud and highly valued link to Australian Indigenous communities (through such all-Aboriginal teams as the Redfern All Blacks and La Perouse United playing in their local competitions) and the high number of Aboriginal players that have represented the side. Redfern Oval arguably embodies much of the spirit and passion and historical significance of the club due to its long association with the team (1946-present) and the important part this oval has played in the team's history and development. Although the upgrade of 2007-2009 removed all historic fabric from the oval, it enabled the ongoing use of the place by the Rabbitohs, and Redfern Oval is still considered to be of strong cultural and social significance for members of this club and Rugby League supporters in general. Redfern Oval  has a special historical association with the Redfern All Blacks, the oldest Aboriginal Rugby League team in Australia. The Redfern All Blacks principally staged training and matches at Alexandria and Redfern Ovals. Both the Redfern All Blacks and La Perouse United Aboriginal teams also potentially trained at Alexandria and Redfern Ovals during the early years of the Koori Knockout, of which the Redfern All Blacks were one of the founding member clubs. The place is important in demonstrating aesthetic characteristics and/or a high degree of creative or technical achievement in New South Wales. Redfern Park has aesthetic significance at a state level due to its late nineteenth century park design by Charles O'Neill that has been accentuated by botanical plantings advocated by two successive directors of the Royal Botanical Gardens: Charles Moore (director 1848-1896) and Joseph H. Maiden (director 1896-1924). The park was tastefully and sympathetically refurbished in 2007-2009 and has been turned into a beautiful open green (verdant) space in the heart of urban Redfern. Modern art installations added at this time have added to the potential aesthetic significance. It retains a wide range of botanical species that as a group is potentially rare or uncommon in a state context and demonstrates a richness of palate and unusually survivability in this context. The extant mature plantings are of aesthetic and botanical interest due to their layout and design and the wide range of specimen plantings including the use of rare Australian rainforest species (figs) and exotic palms. The perimeter of mature deciduous figs, which surrounds the park, and which has been accentuated by new plantings around the oval, is of particular aesthetic significance for the rainforest feel or character it brings to this urban environment (and the surrounding streetscape). These trees potentially date to the original planting regime of c.1886. The avenue of mature exotic palms is also of aesthetic significance for the spectacular view it creates across the centre of the park and the tropical silhouette (or profile) the present from either side. These trees likely date to the early twentieth century during lately planting programs. Ultimately, the park presents a wonderful balance of the old and the new with the restored historic fabric/memorials and original Victorian era design being sympathetically accentuated by new Aboriginally themed art installations and spaces, as well as sporting facilities and children's playgrounds. This design and work resulted in the park being awarded a prestigious Green Flag Award in 2014 which recognised it as one of the top parks internationally. The place has a strong or special association with a particular community or cultural group in New South Wales for social, cultural or spiritual reasons. Redfern Park has social significance for the people of NSW and Australia as a place that can be (and is) effectively used to communicate and teach aspects of civics and citizenship, reconciliation and migration that are important to modern Australian values, tradition, and nationhood. Redfern Park is a place of very high contemporary social value for Aboriginal people as a landmark site in gaining Aboriginal rights and the assembly for protests and activism. It is still the site of Survival/Invasion Day events which are an annual commemoration of the Indigenous perspective on colonisation. Redfern Oval has social significance to the Aboriginal people of NSW due to the strong emotive and historic connection it has with the Redfern Aboriginal community, the Redfern All Blacks and the development of Aboriginal participation and support for Rugby League. Many Aboriginal Rugby League players and supporters (past and present) consider playing at Redfern Oval as special, because Redfern was "their place", whether they were visiting or it was their home ground. Redfern Park and Oval was, and continues to be a central meeting place for the Aboriginal community of Redfern and beyond as a place not only for activism and sporting events but a place for socialising and family connection. Gallery Yabun Festival, Redfern Park Redfern (2005) See also New South Wales portal Environment portal List of parks in Sydney Redfern Oval References